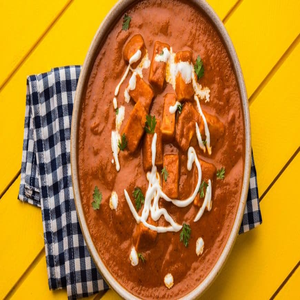
Dish: paneer